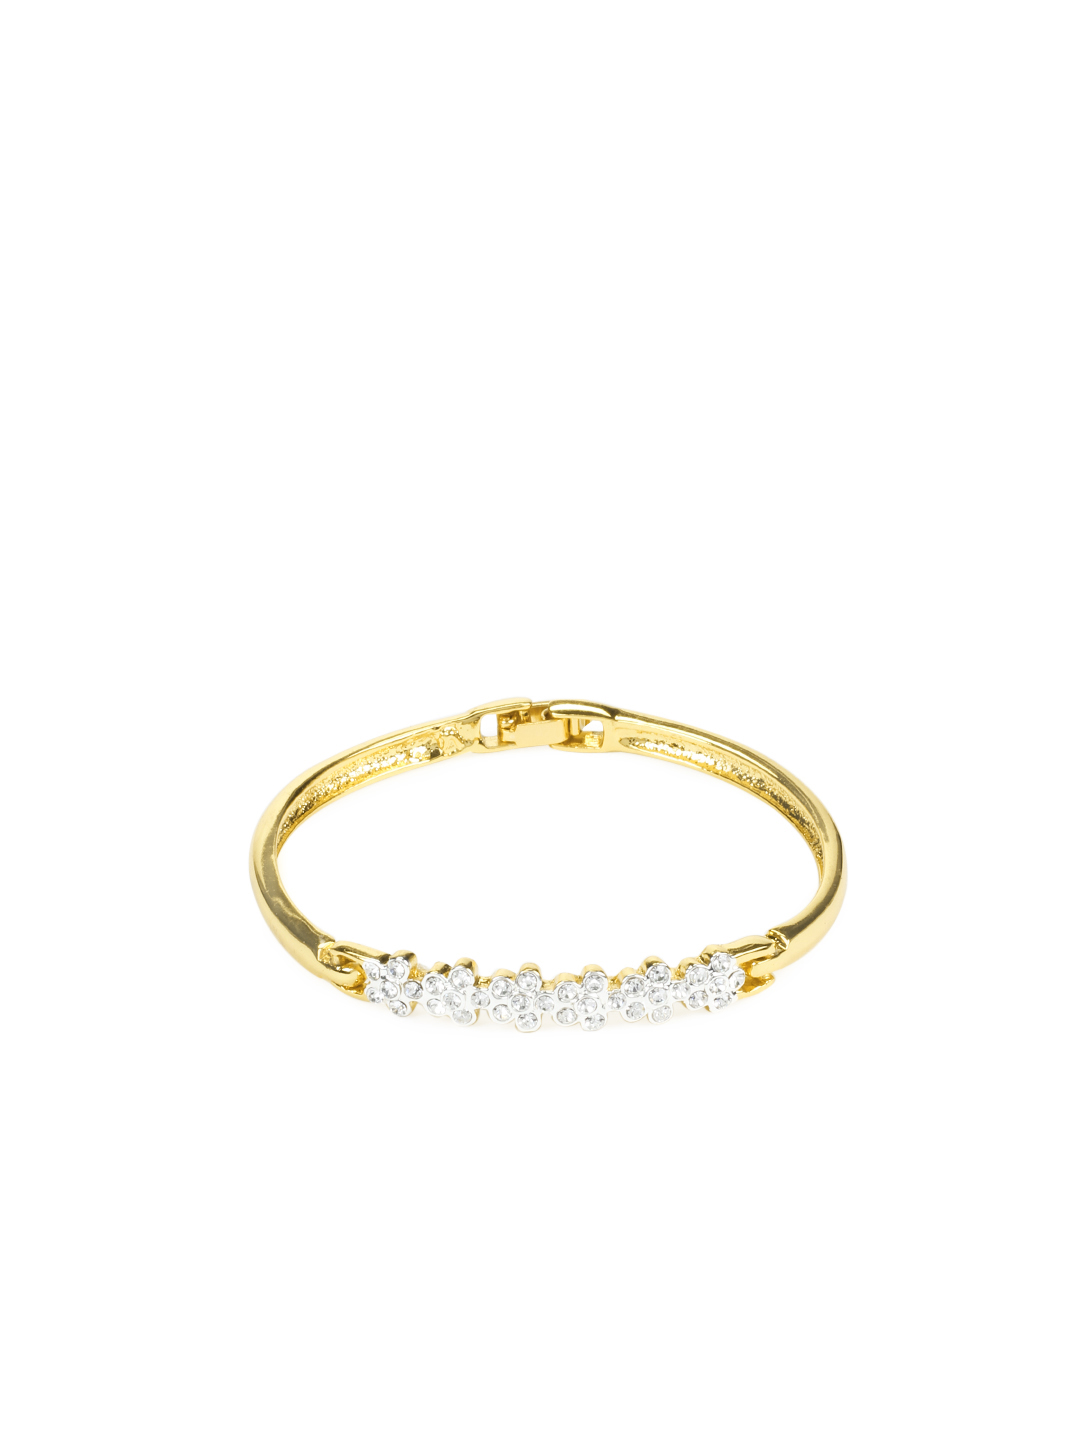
Estelle Women Gold Bracelet
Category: Accessories / Jewellery / Bracelet
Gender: Women
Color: Gold
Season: Winter 2015
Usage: Casual